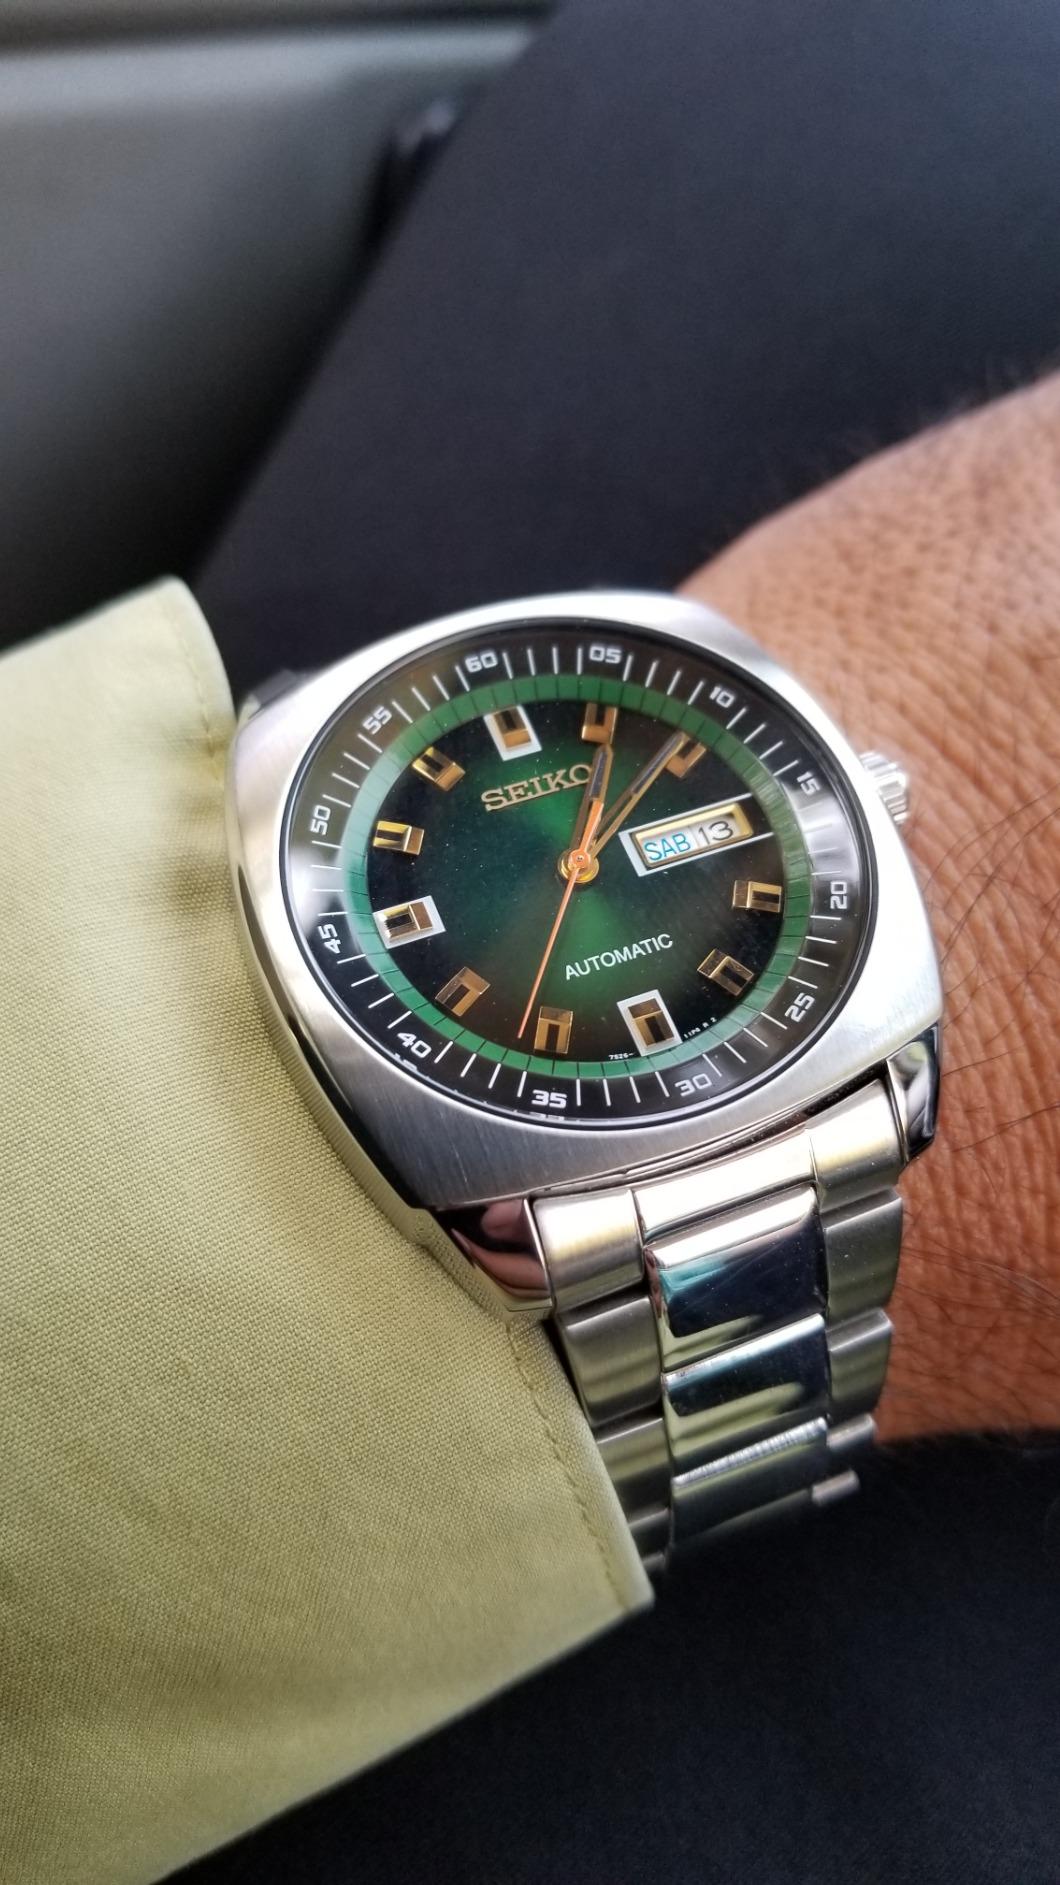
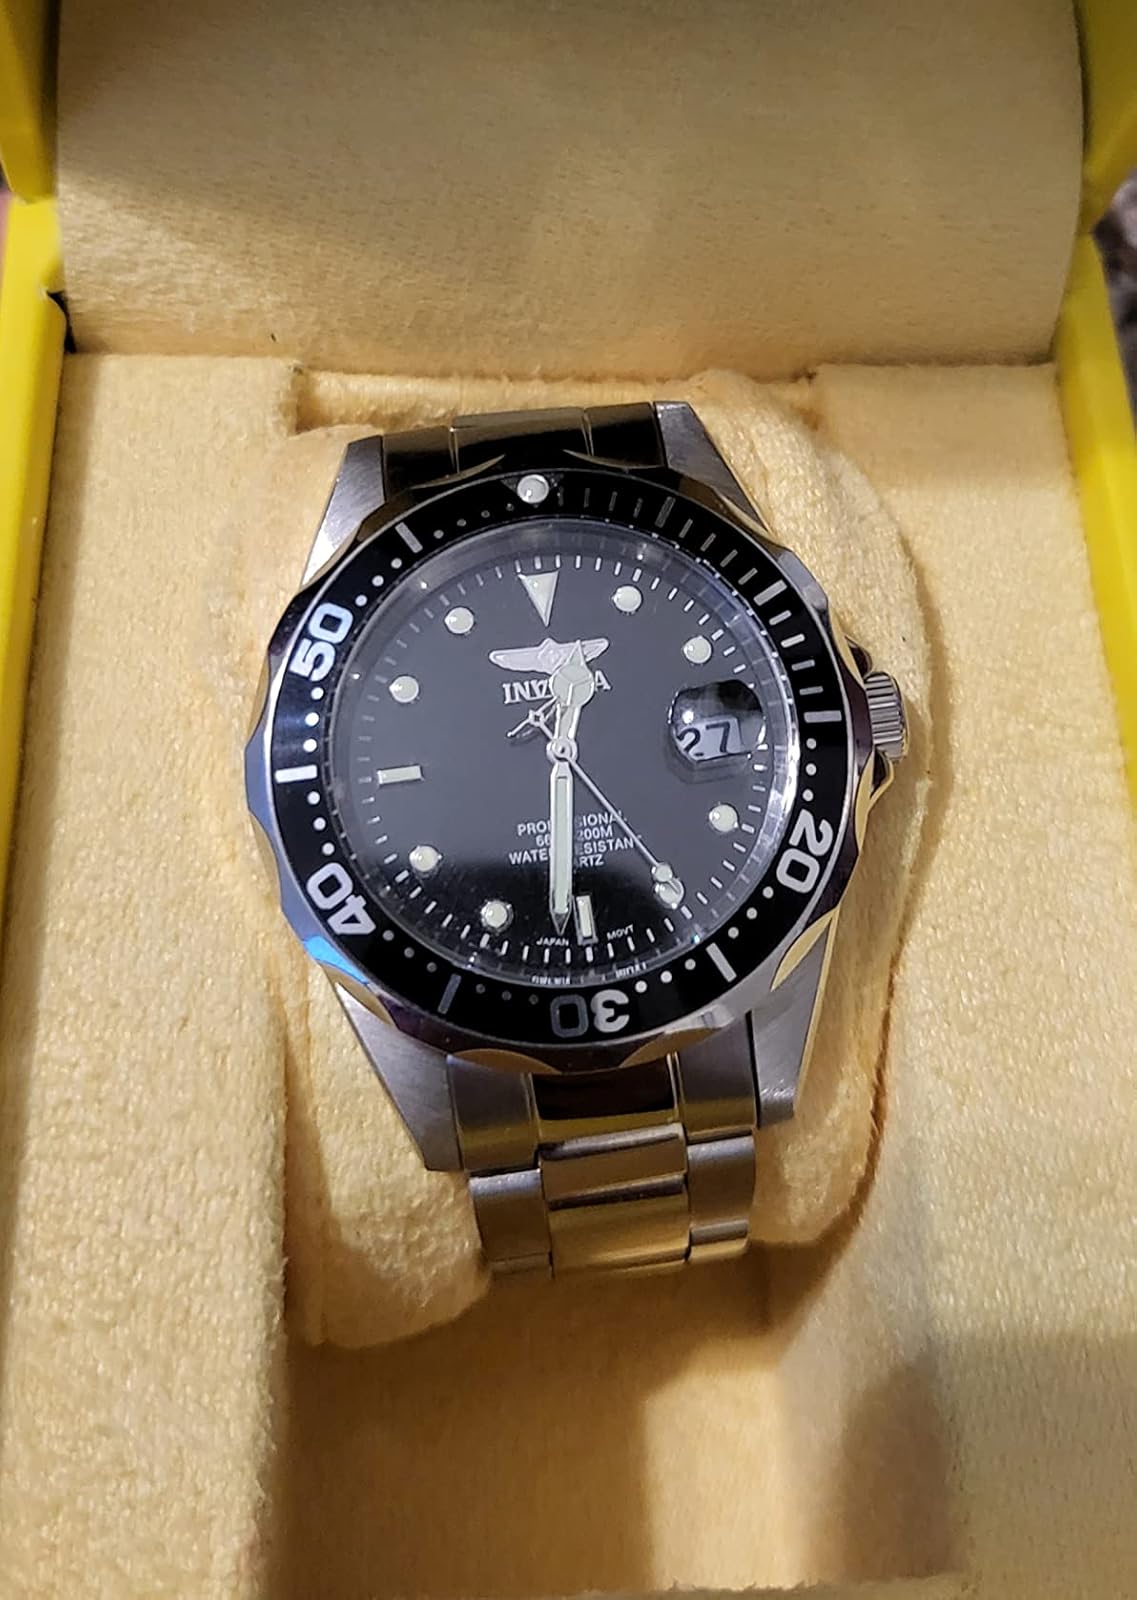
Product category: accessories_watch
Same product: no